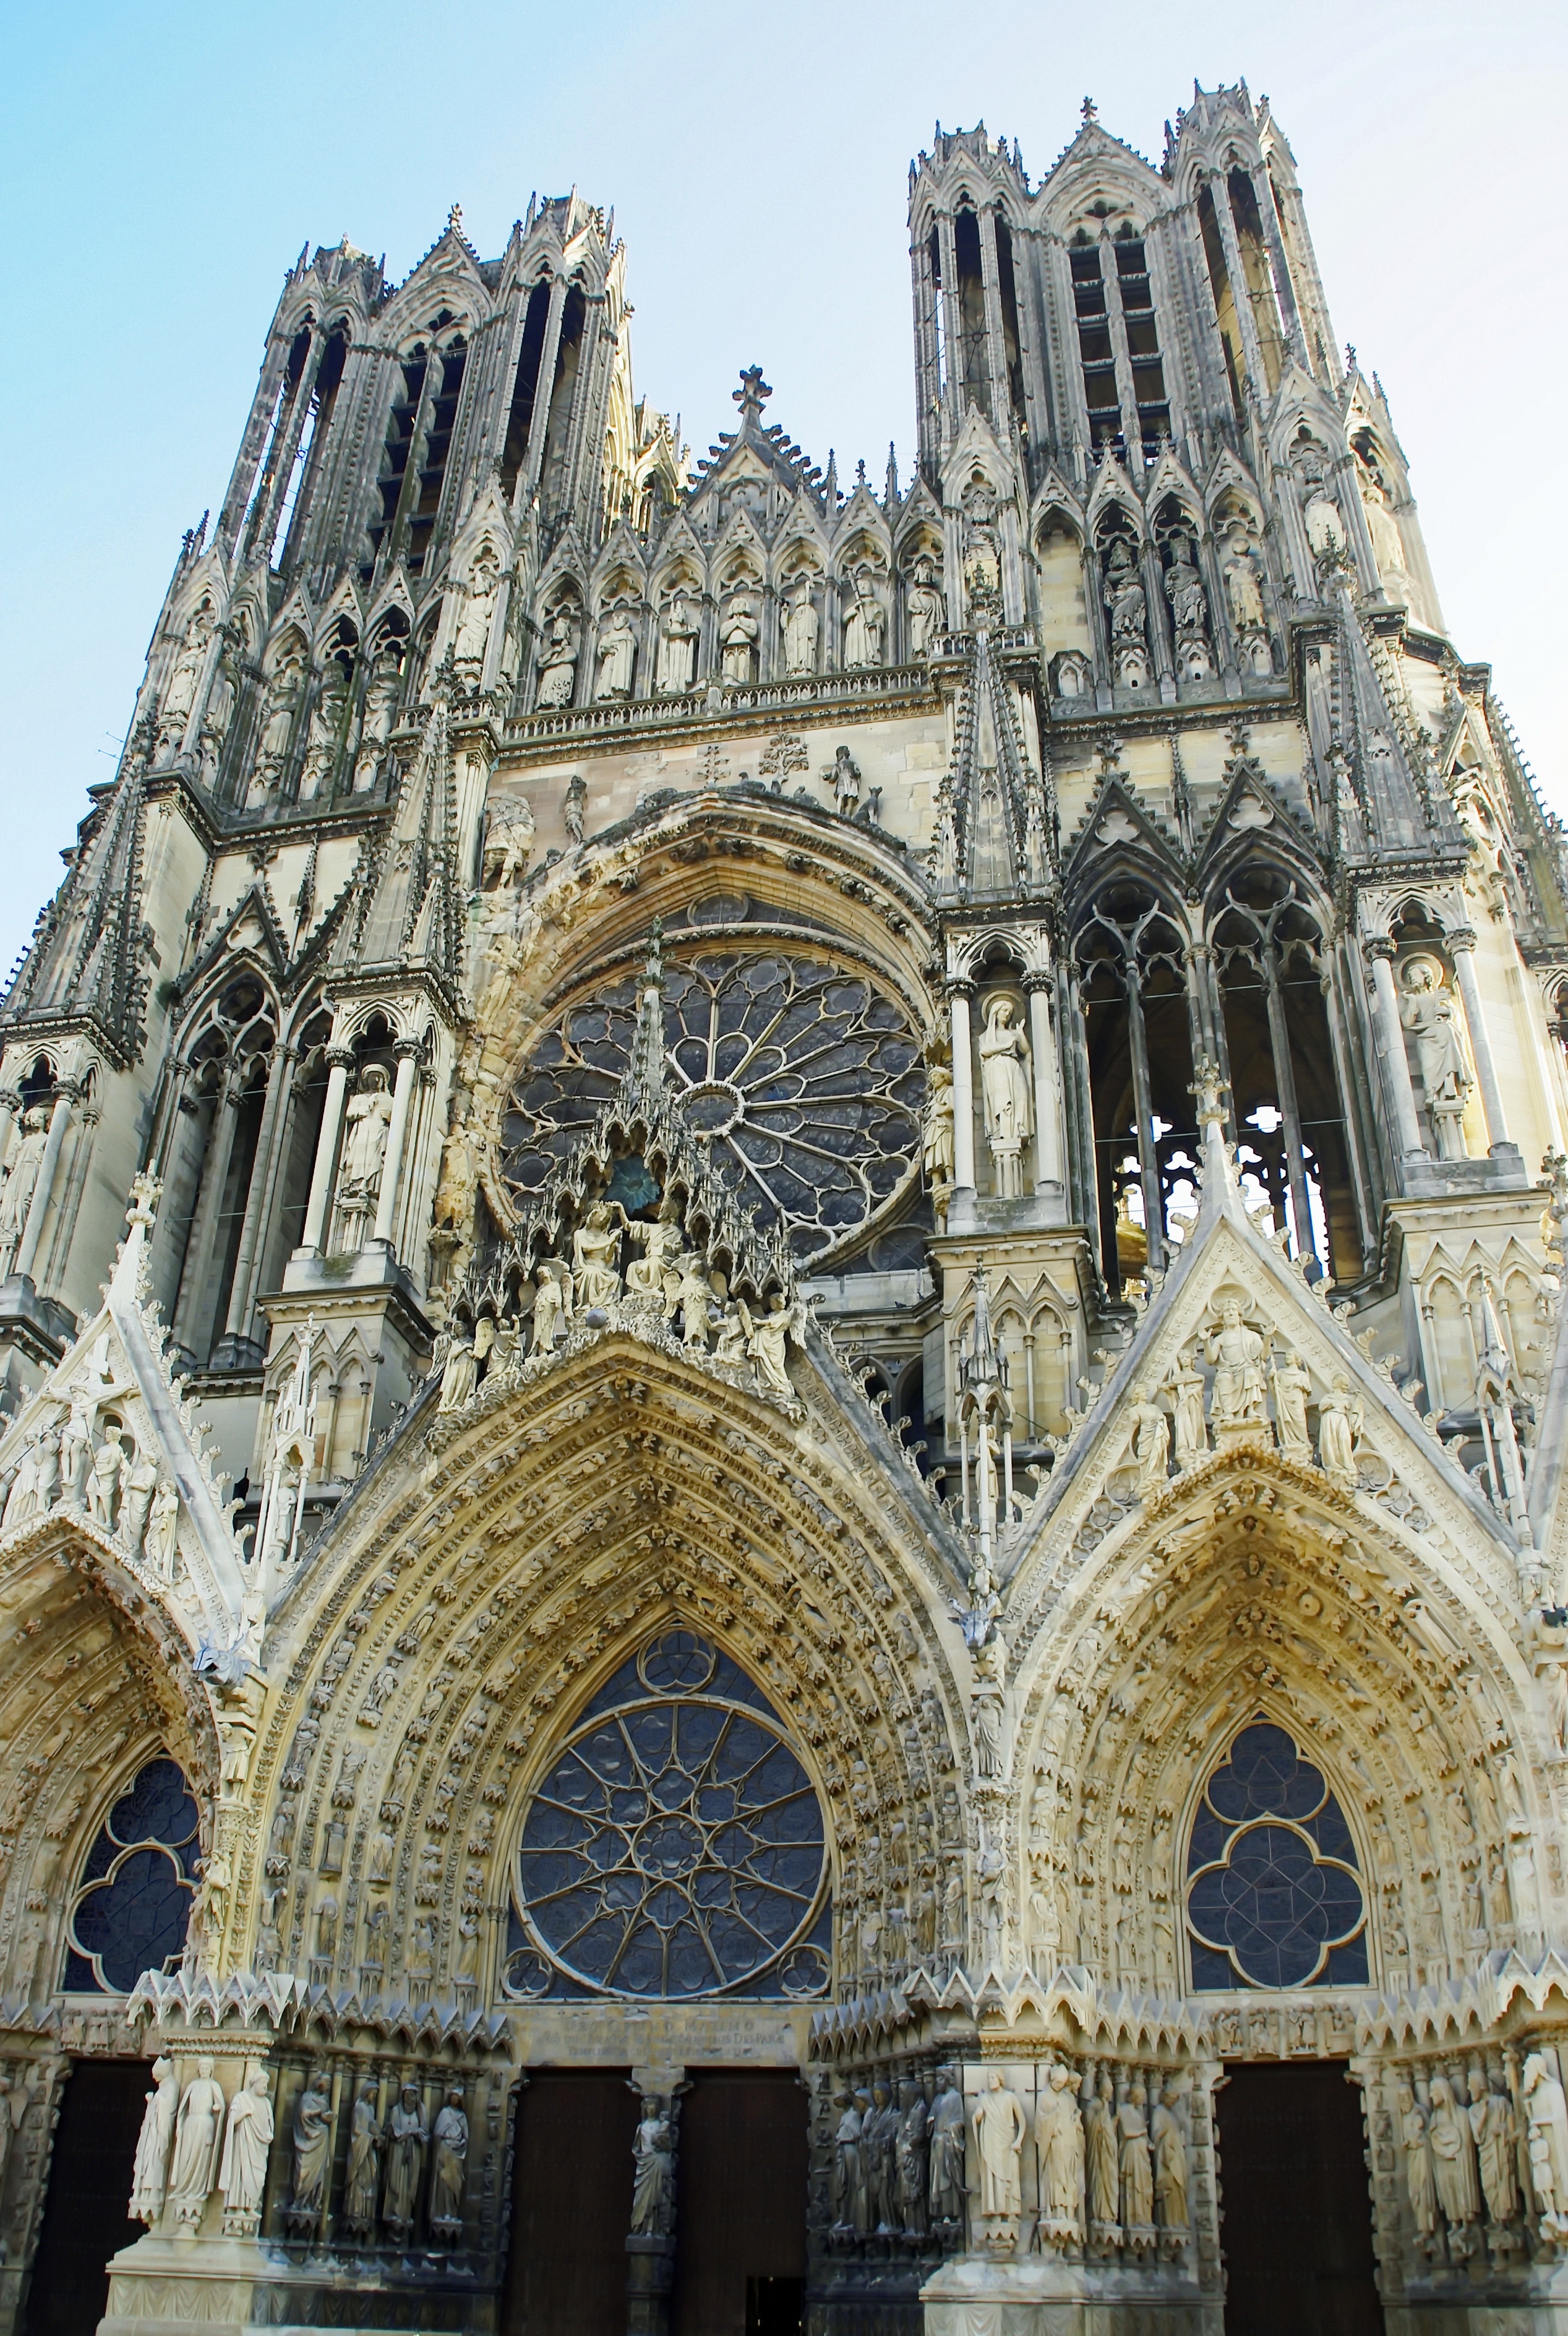
architecture, building, religion, facade, church, cathedral, gothic, place of worship, medieval architecture, monastery, abbey, reims, gothic architecture, tours, porches, historic site, portals, byzantine architecture